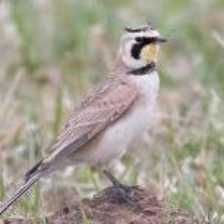
Species: HORNED LARK
Scientific name: EREMOPHILA ALPESTRIS